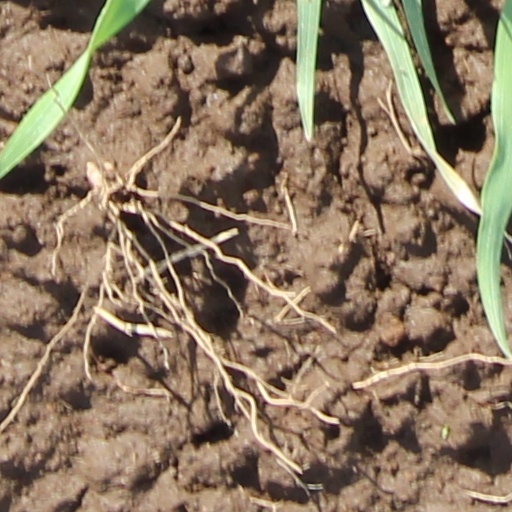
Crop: wheat